Wells Gray Provincial Park

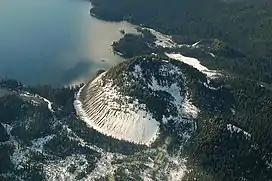
Kostal volcano

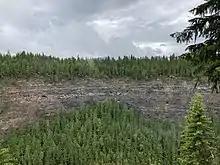
Rock formations on the rims of the Helmcken Canyon

Wells Gray Park is bordered on every side by different types of terrain and these merge within the boundaries to give the Park its splendid diversity. According to Tom Dickinson, Professor Emeritus at Thompson Rivers University, Wells Gray hosts about 1,050 species of trees, shrubs, and flowers; more than 1,000 species of lichens, several important for wildlife, especially mountain caribou; about 200 species of mushrooms; at least 275 species of mosses and liverworts; 15 species of fish; 56 species of mammals; 5 species of amphibians; 3 species of reptiles; over 275 species of birds with at least 75 being listed as rare or very rare; and several thousand species of invertebrates, including dragonflies, moths, butterflies, and of course mosquitoes. A variety of factors enrich the Park and these include the 1926 forest fire, the proximity of the Fraser Plateau westward, the Cariboo Mountains northeastward, the interior wet belt eastward, and the semi-desert zone to the south. Within the Park, micro-climates, altitude, soil type, and availability of water all have their effects and contribute to the existence of this amazing variety of plant and animal life.